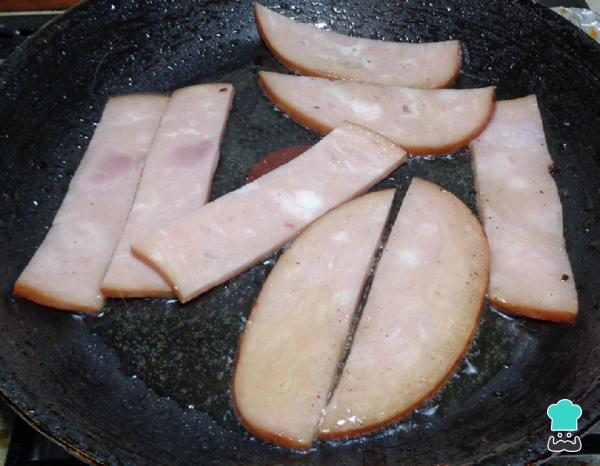
Por otro lado, en un sartén con aceite caliente ponemos a freír la carne de cerdo y, una vez lista, la retiramos de fuego y la reservamos un momento para seguir con la preparación de las tortas mexicanas.Para hacer el bolillo relleno más rápido y fácil, nosotros hemos empleado jamón de puerco adobado. No obstante, si quieres utilizar otro tipo de carne de puerco, puedes consultar la receta de torta de lomo de cerdo.